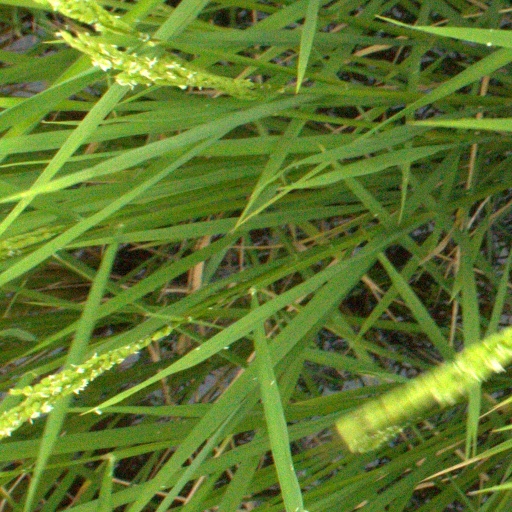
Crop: rice